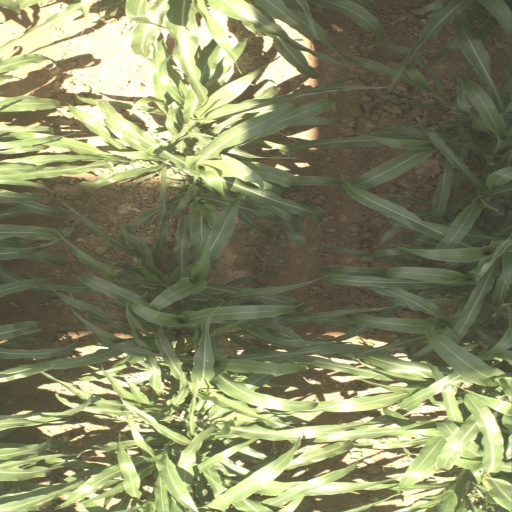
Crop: sorghum